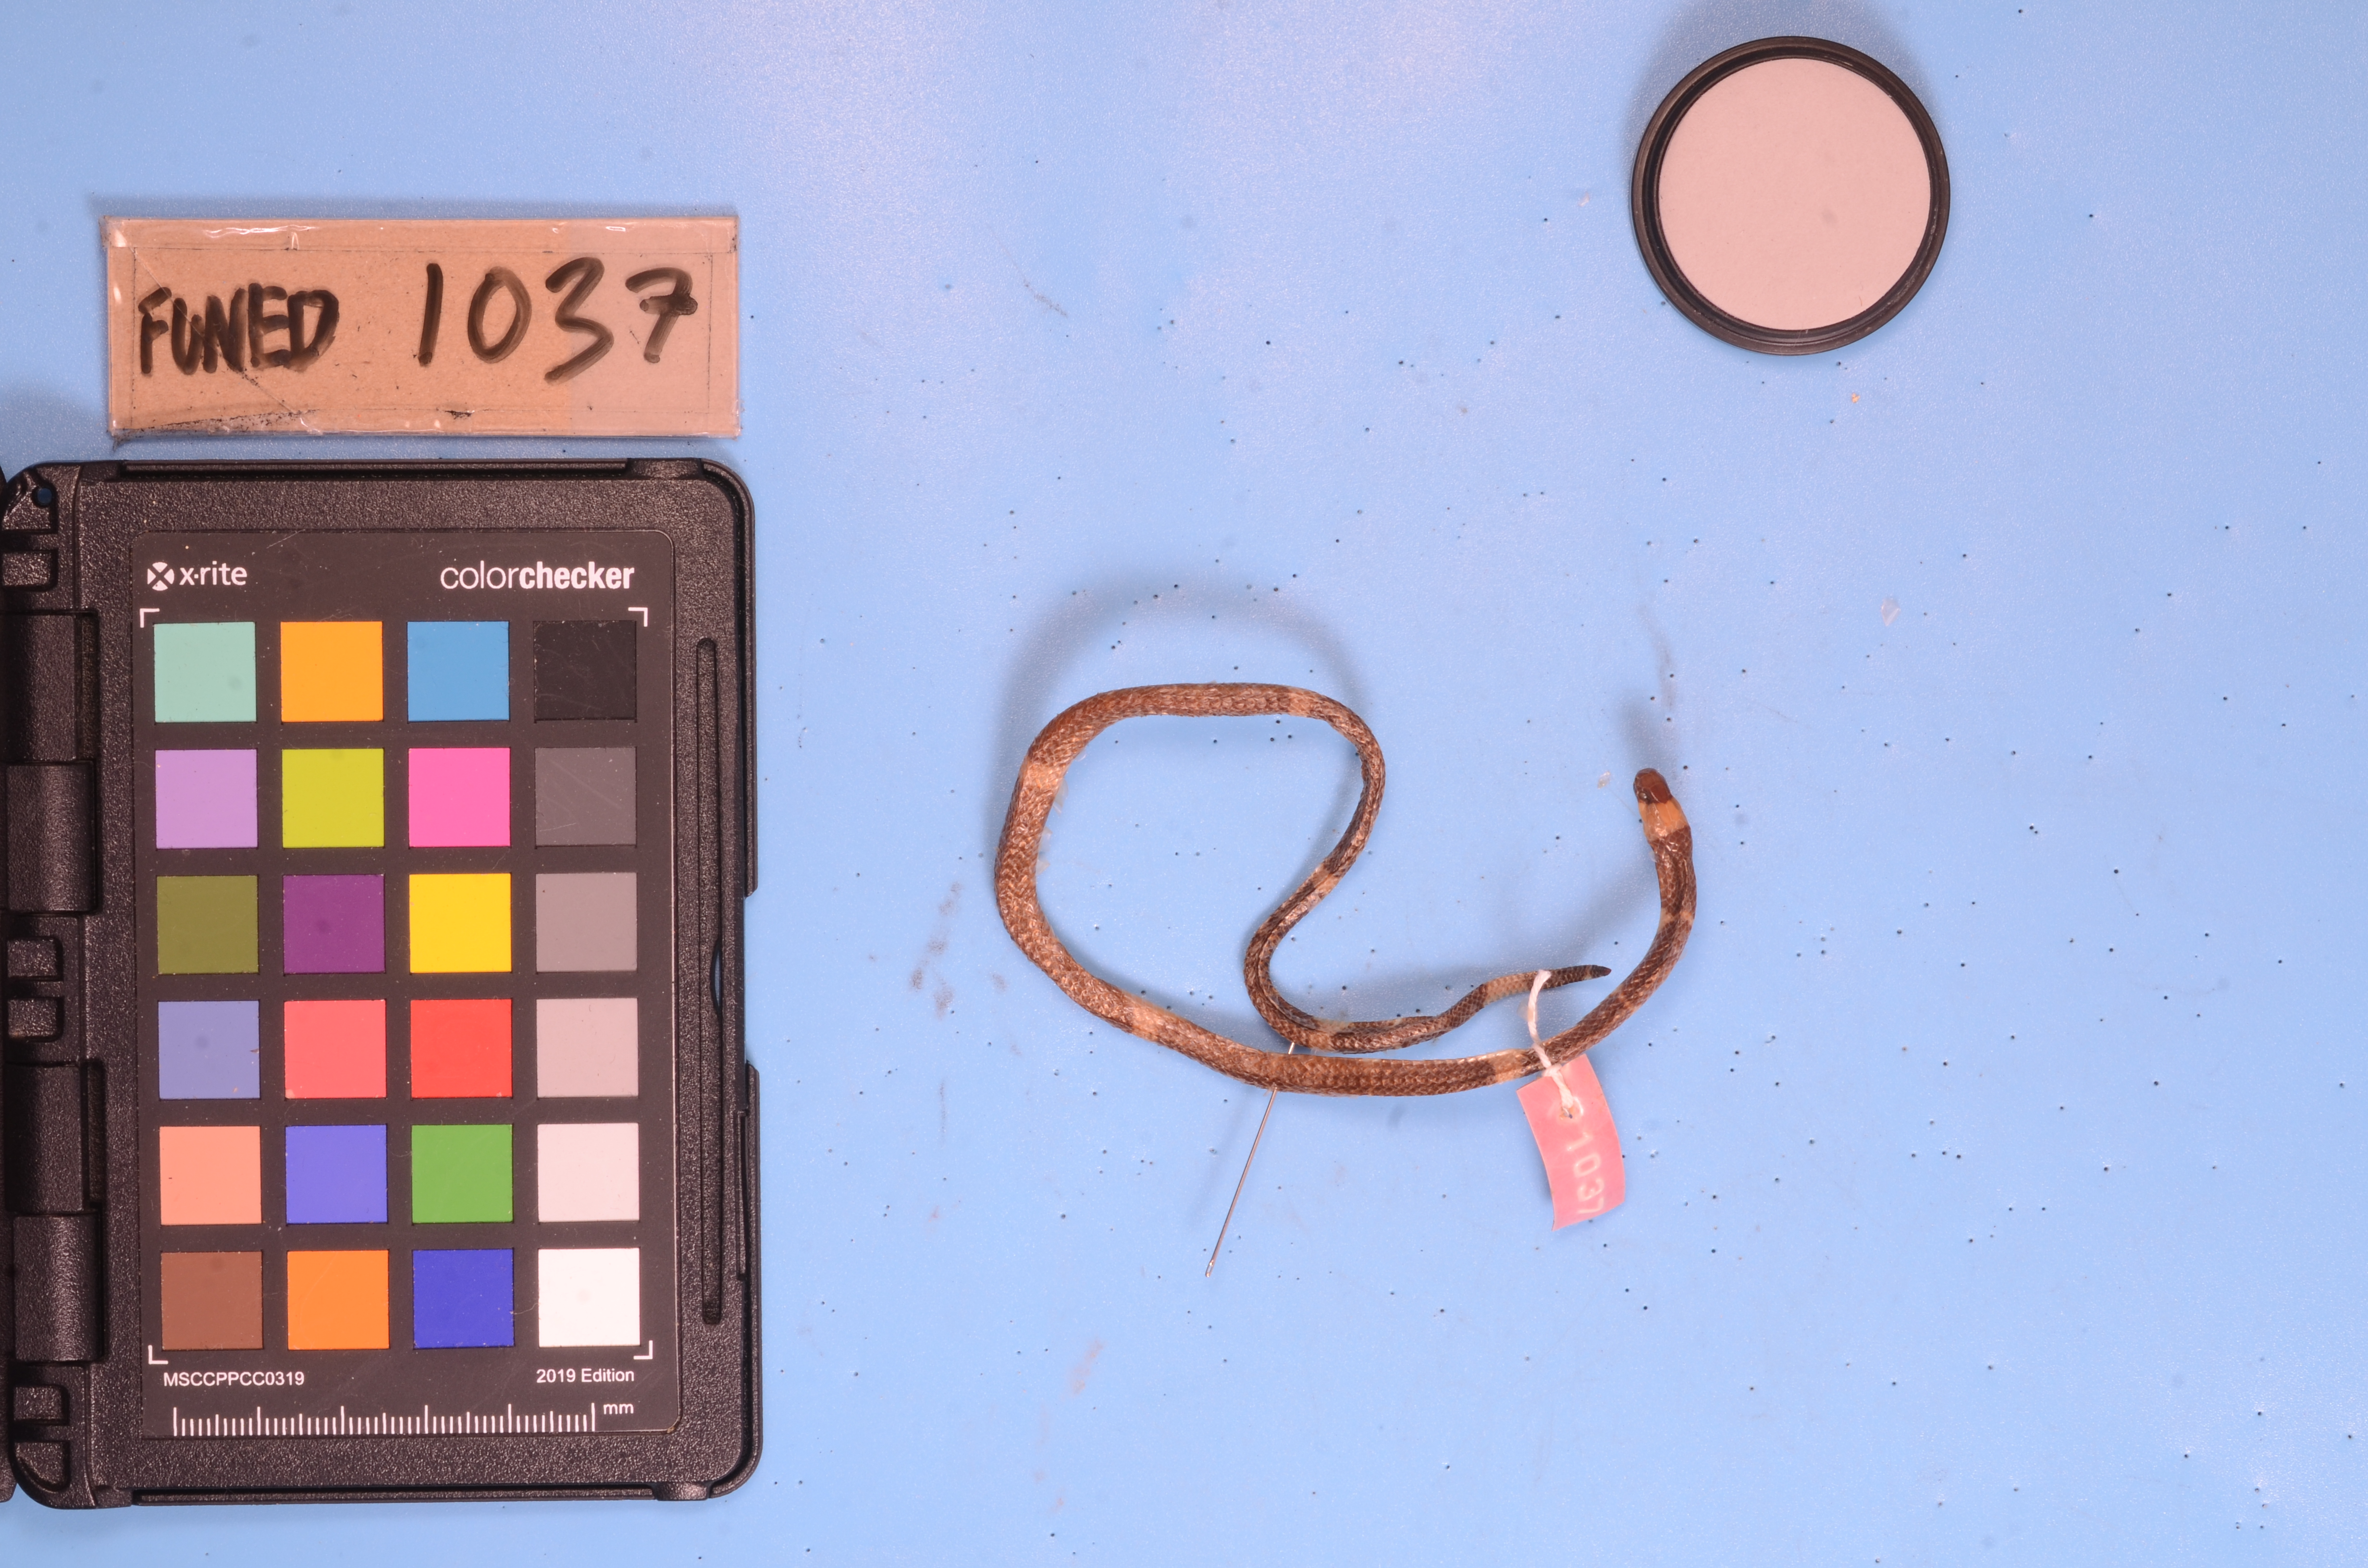
Species: Micrurus hemprichii
View: dorsal
Mimicry status: model